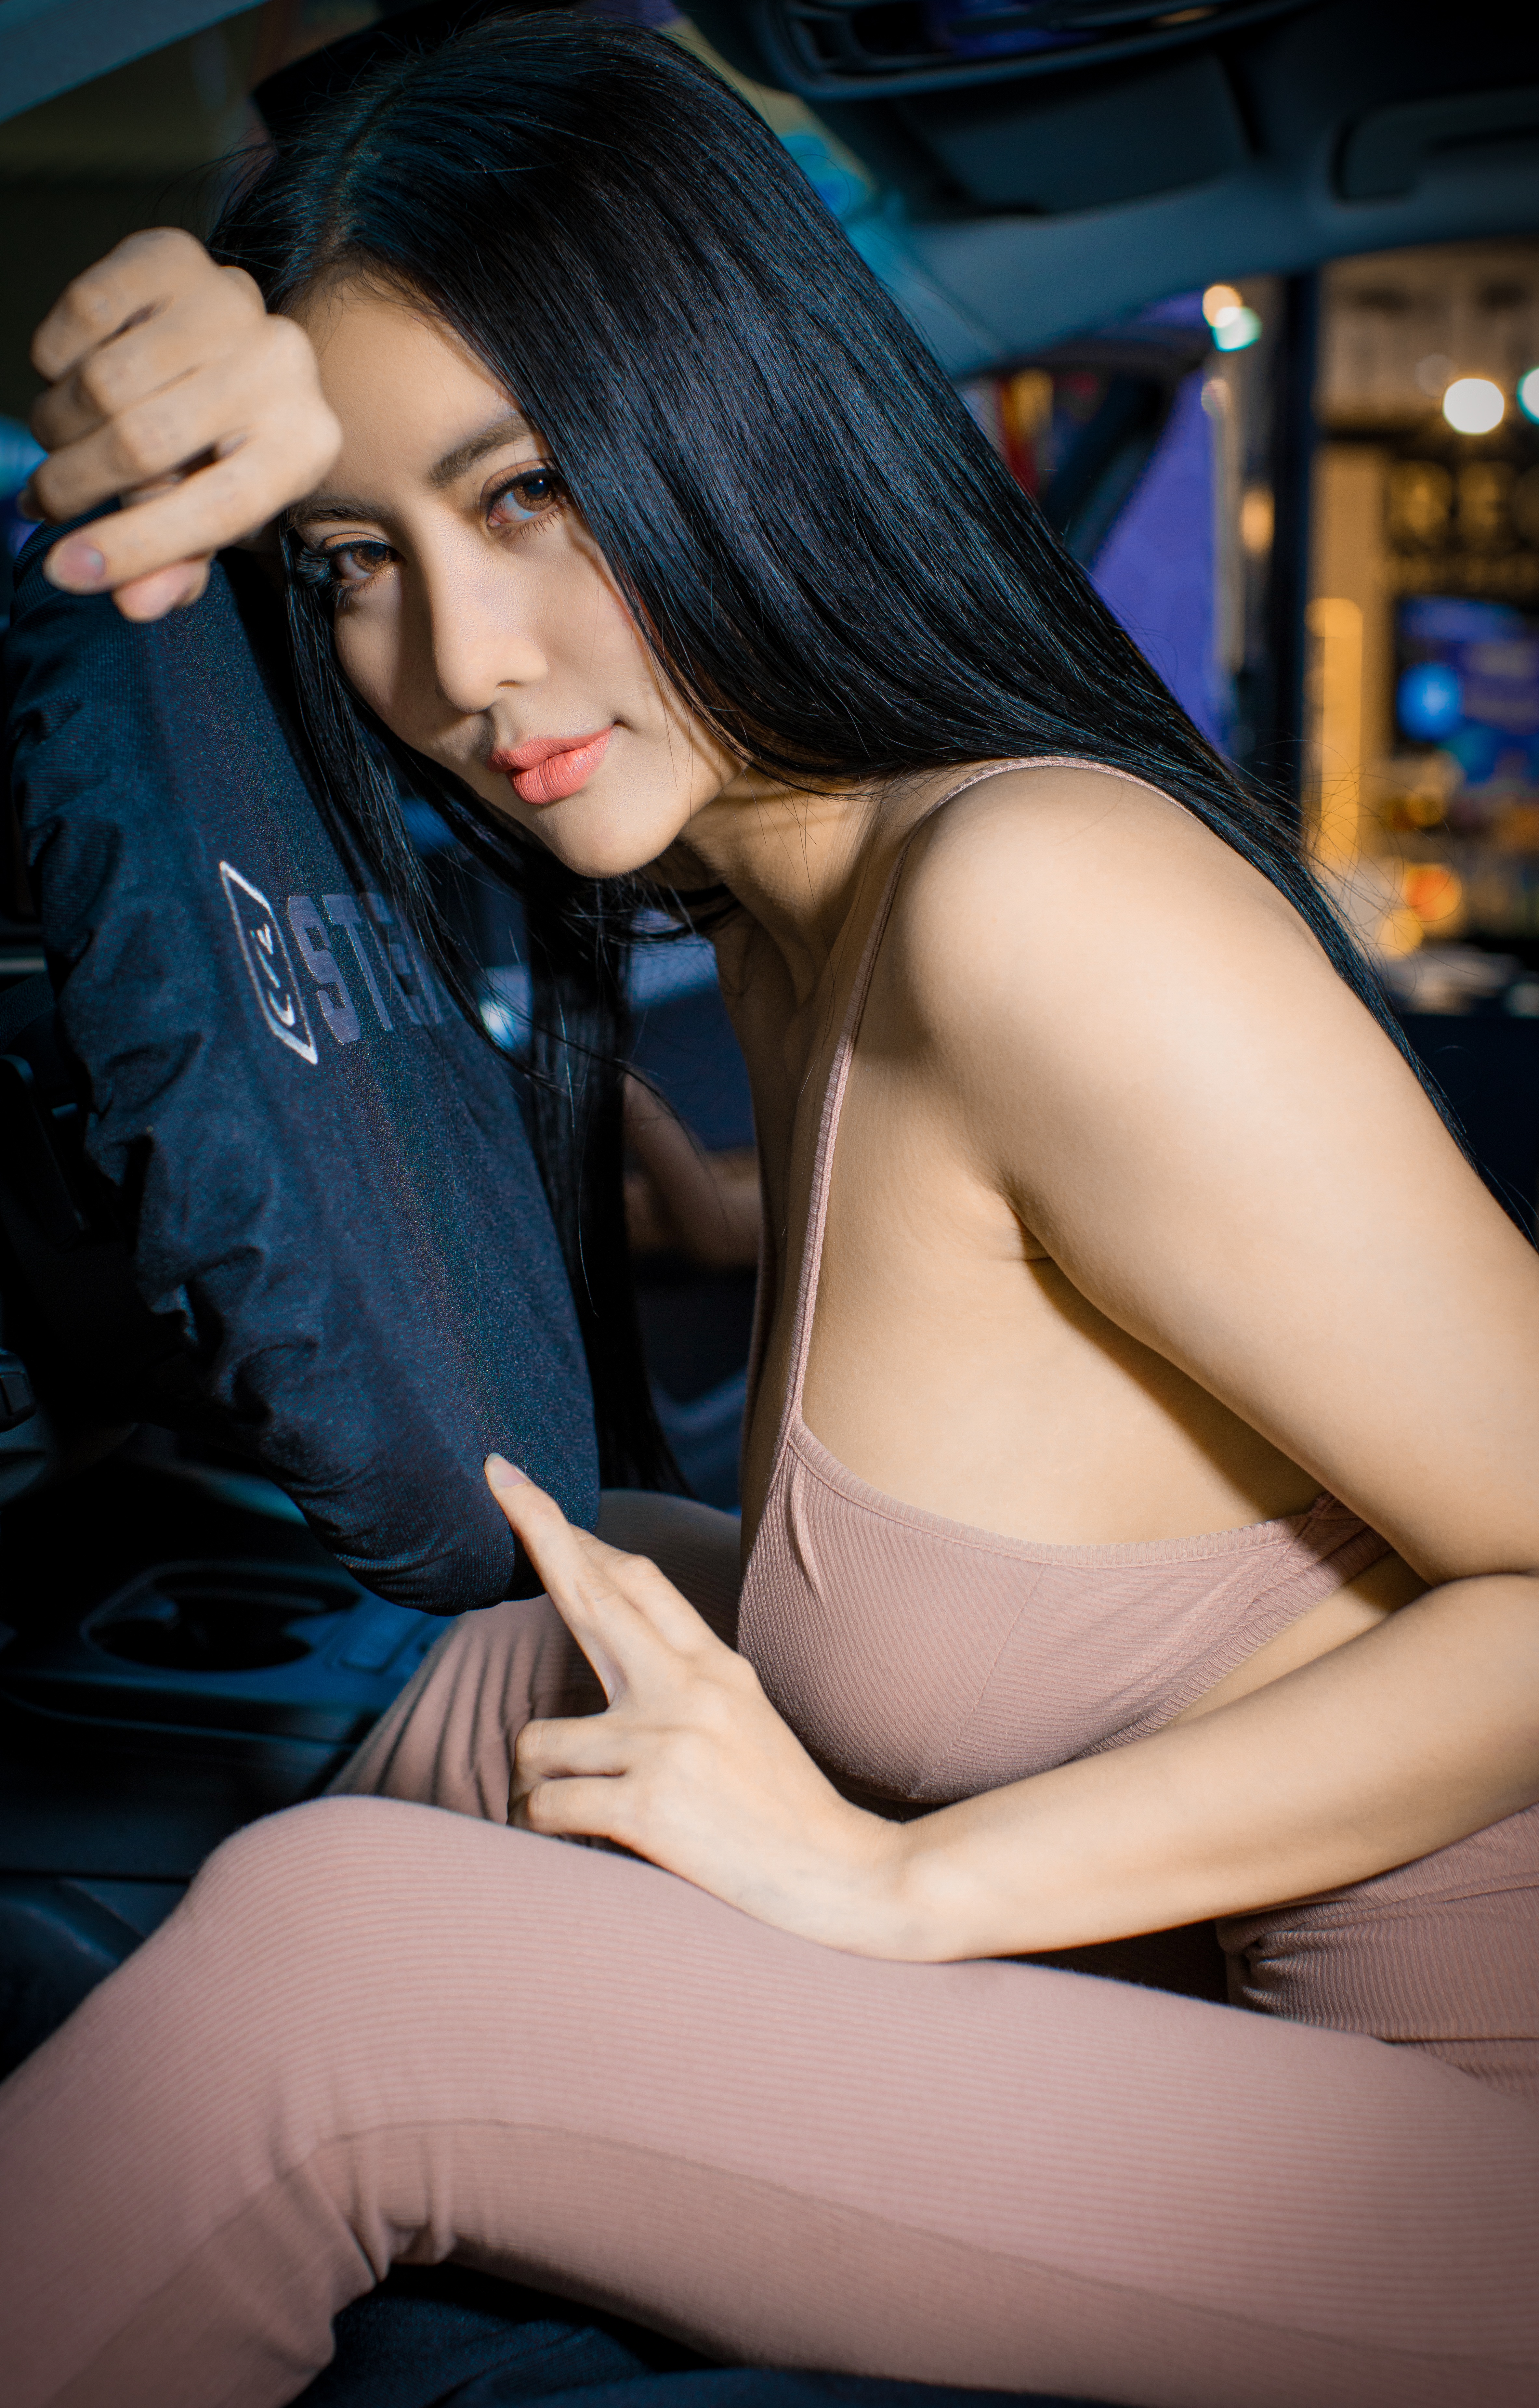
woman, joint, skin, lip, eye, blue, flash photography, human body, thigh, automotive design, black hair, eyelash, long hair, human leg, electric blue, elbow, brown hair, jewellery, knee, leisure, sitting, fashion design, layered hair, art model, chest, fashion model, portrait photography, photo shoot, abdomen, necklace, formal wear, model